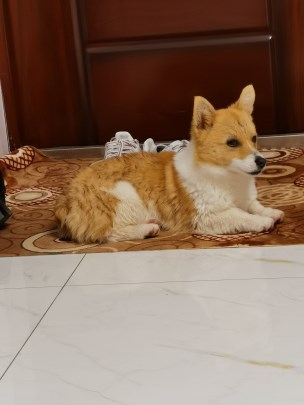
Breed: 2909-n000116-Cardigan